Province of Tarragona

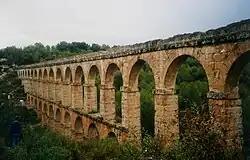
Les Ferreres Aqueduct

The city of Tarragona may have been founded by the Phoenicians and was a major city in Roman times that they called Tarraco. There are many archaeological remains from that period but little remains of the second century amphitheatre; after the collapse of the Western Roman Empire, the abandoned structure was quarried to provide stone for building. The Les Ferreres Aqueduct dates from the same period and has survived intact. It was built to supply water to the ancient city and is part of the Archaeological Ensemble of Tarraco which has been listed as a UNESCO World Heritage Site since 2000. The city also houses a cathedral, dating from the twelfth and thirteenth centuries, which combines Romanesque and Gothic architectural features. There are also many historic churches and convents.